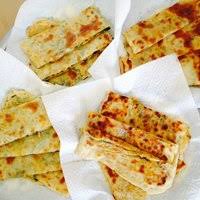
Yemek: gozleme